Sky position (RA, Dec in degrees): 192.567, -0.02958
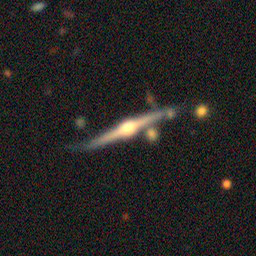
Galaxy morphology: Edge-on Galaxies with Bulge